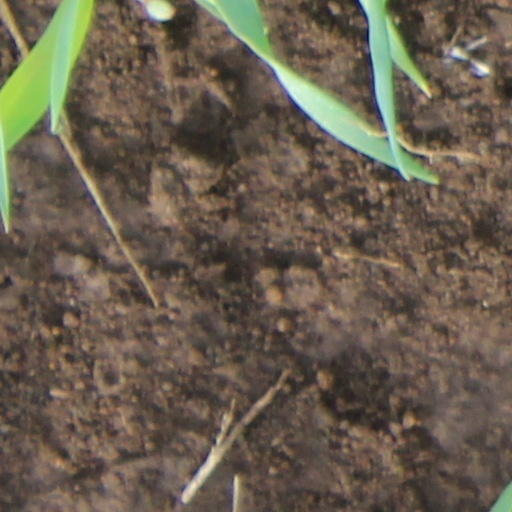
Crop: wheat